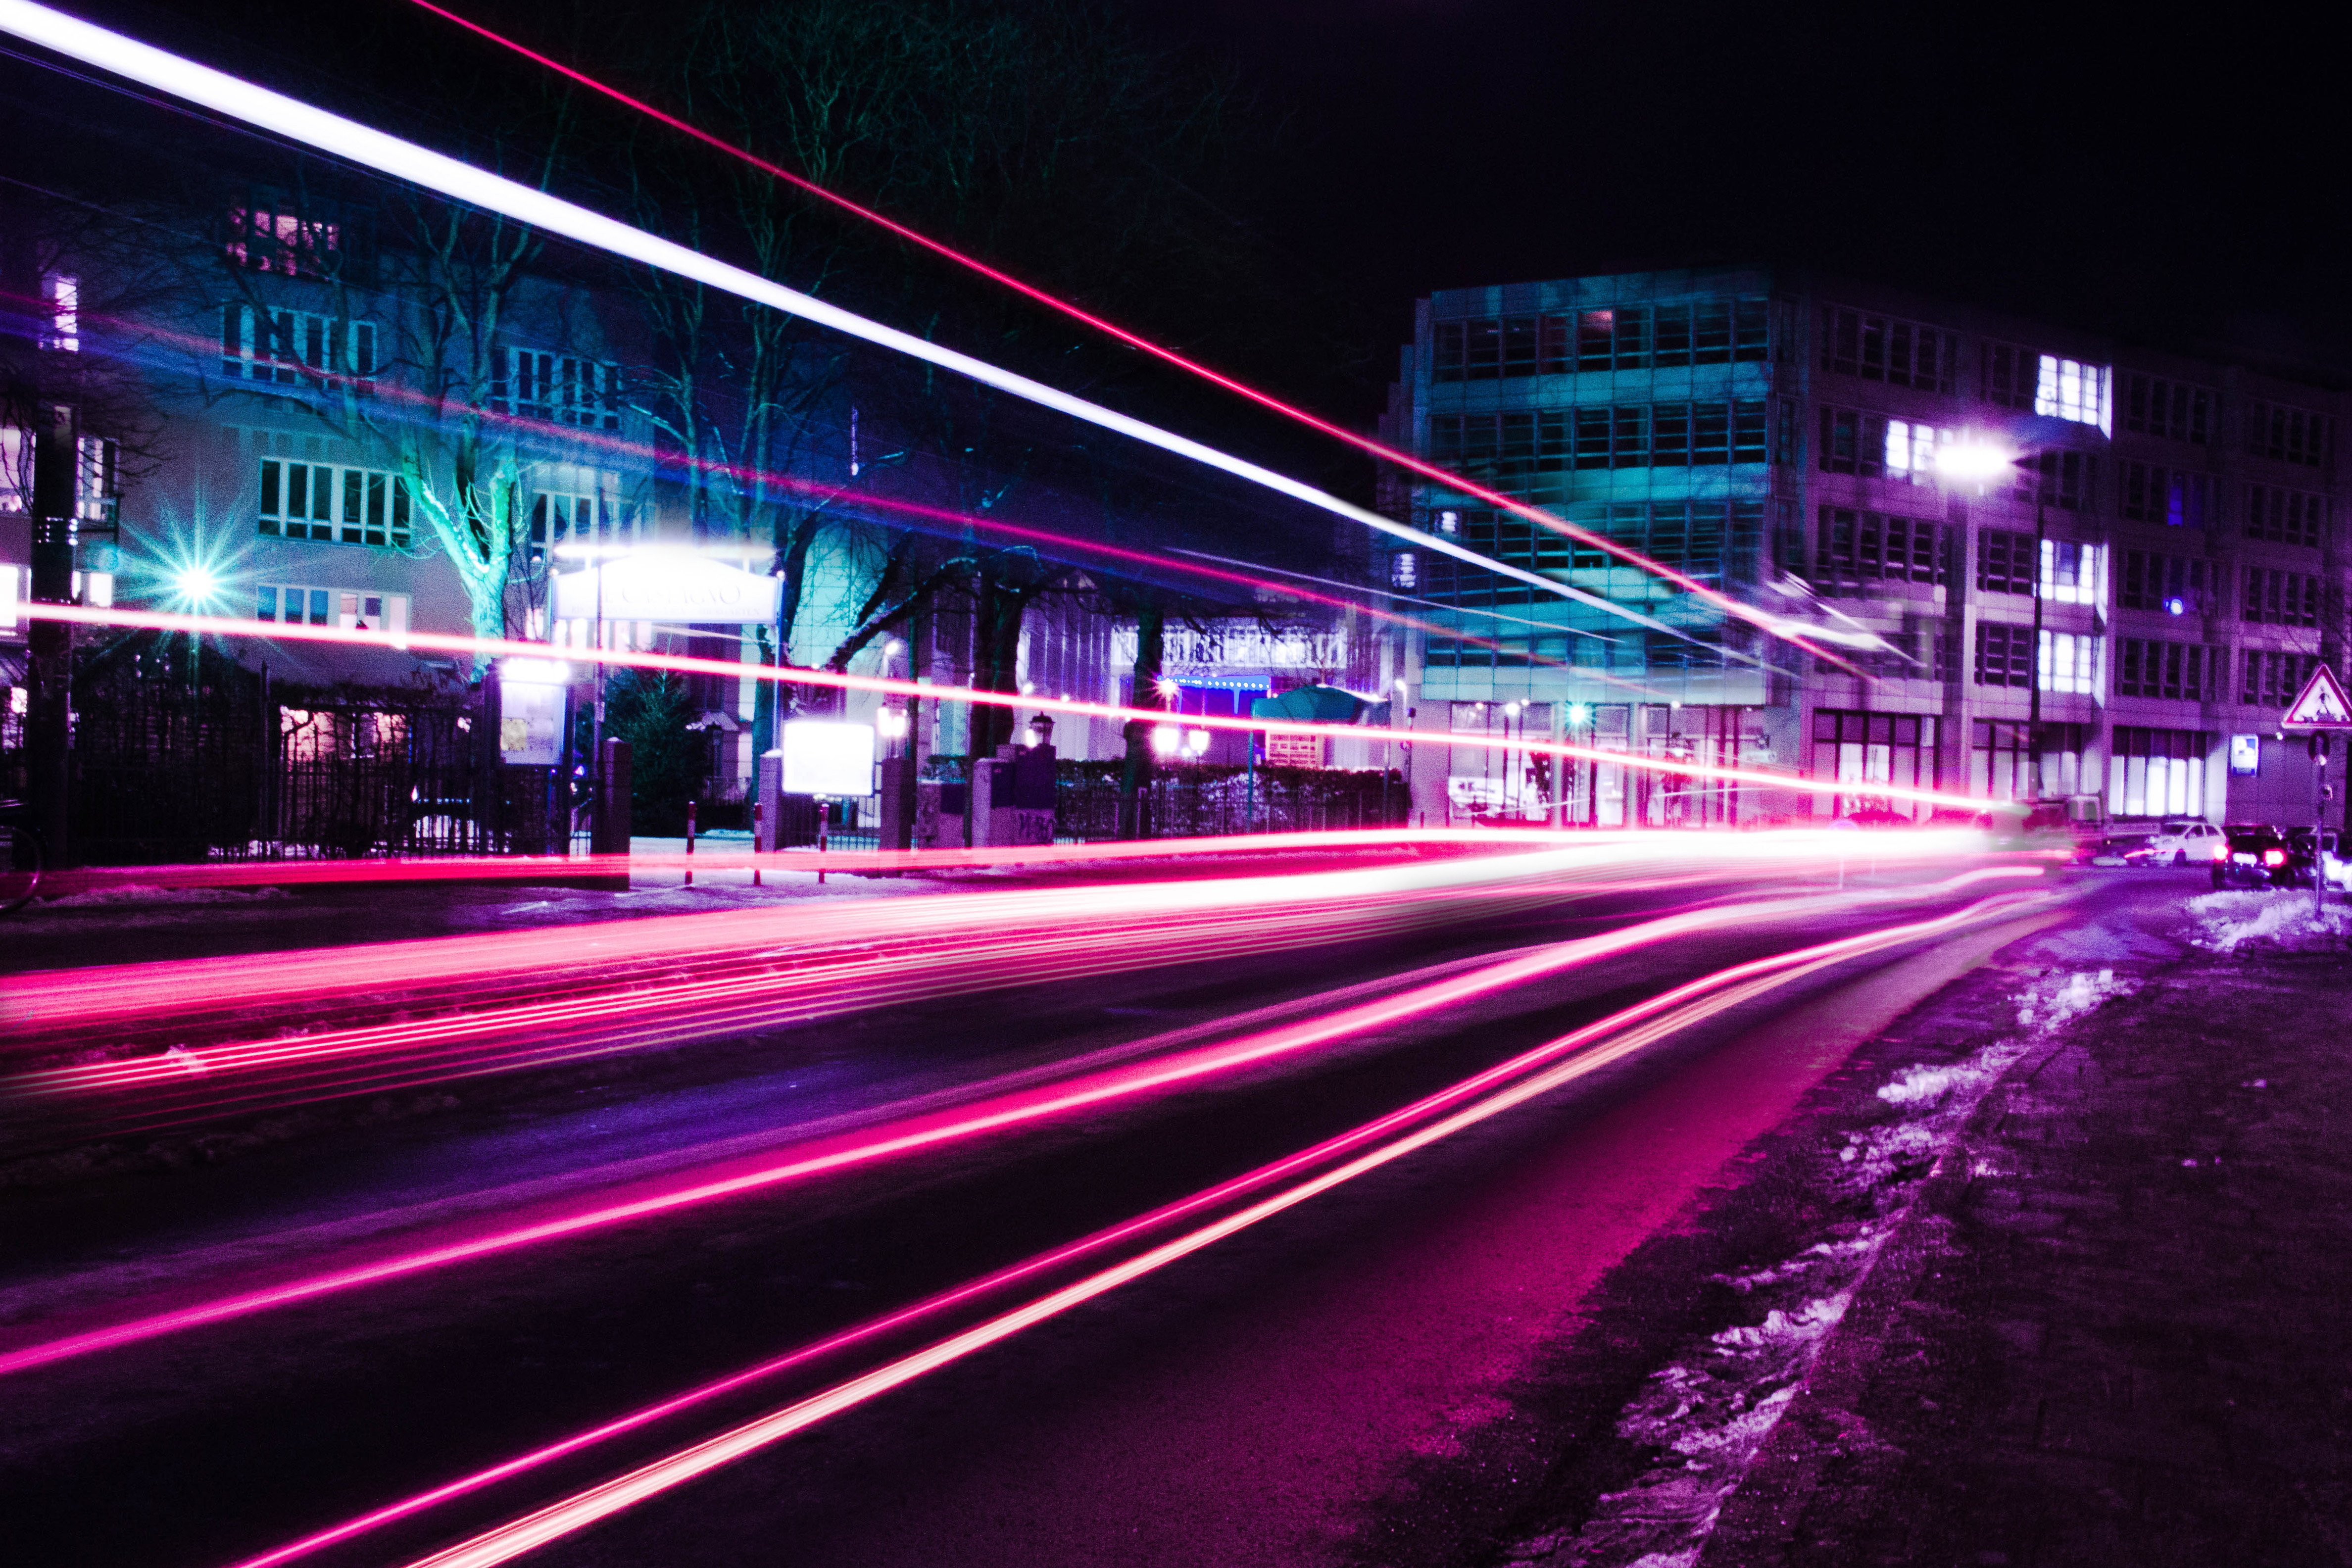
light, night, transport, evening, line, darkness, lighting, light trail, long exposure, neon, infrastructure, shape